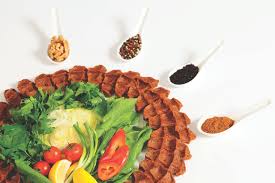
Yemek: cig_kofte